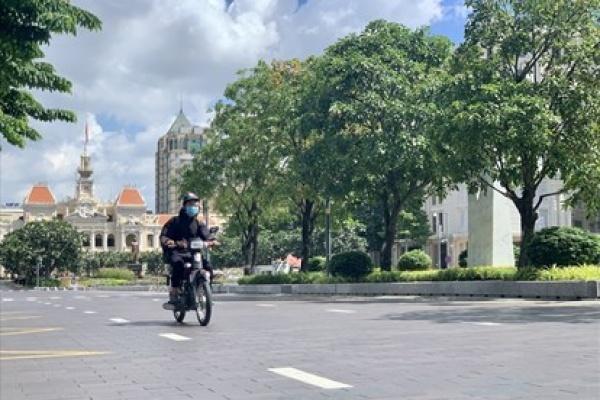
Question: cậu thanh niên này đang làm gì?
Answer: đang chạy xe máy